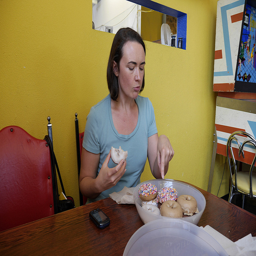
A woman eating a donut and pointing at donuts.
A woman eating a doughnut and pointing at other doughnuts in a bowl.
A woman eating a doughnut out of a bowl.
A woman is sitting at a wooden table eating doughnuts.
A woman is eating a donut and pointing to a sprinkled one.